HMS Ark Royal (R09)

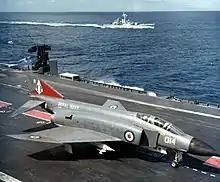

The ship featured in the 1960s British television series "Not Only... But Also" starring Peter Cook and Dudley Moore. When commissions ended, items were fired off the catapult into the sea, including pianos and once a toilet complete with paying-off pennant.